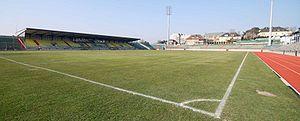
Ernest Libérati, né le 22 mars 1908 à Oran, en Algérie, et mort le 2 juin 1983, est un footballeur français qui évoluait au poste d'ailier droit.
Le stade Josy-Barthel est le plus grand stade luxembourgeois avec 9 125 places assises en configuration football.